Futsal at the 2007 Pan American Games

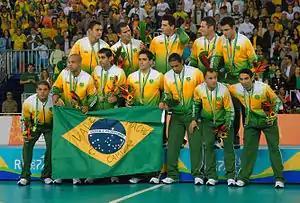
Brazil won the gold medal

Futsal at the 2007 Pan American Games took place at the Rio Centro Complex in a temporary facility. It was the first time the sport was played in a Pan American Games, due to its popularity in Brazil.